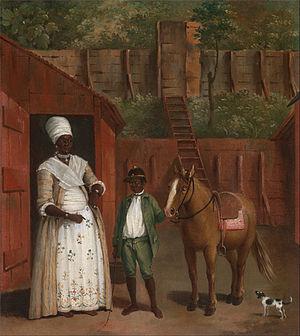
L’histoire des femmes est une branche de l'histoire consacrée à l'étude des femmes en tant que groupe social, apparue dans les années 1970 et étroitement liée aux luttes féministes. De nombreux auteurs constatent en effet l'absence d'« historicité » des études sur les femmes. Ce qu'ils analysent comme un processus de déshistoricisation est un phénomène qui tente de nier tout processus historique influençant la condition féminine et qui s'appuie pour cela sur des invariants réels et historiques. L'histoire des femmes devrait donc s'appuyer sur ce que Pierre Bourdieu appelle une « reconstitution de l'histoire du travail historique de déshistoricisation ». L'historiographie de l’histoire des femmes est, quant à elle, l’étude de la place de la femme dans l'Histoire. Les femmes y sont étudiées dans leur rapports aux hommes, à la famille, à la société, etc. ainsi que l’évolution de ces rapports.